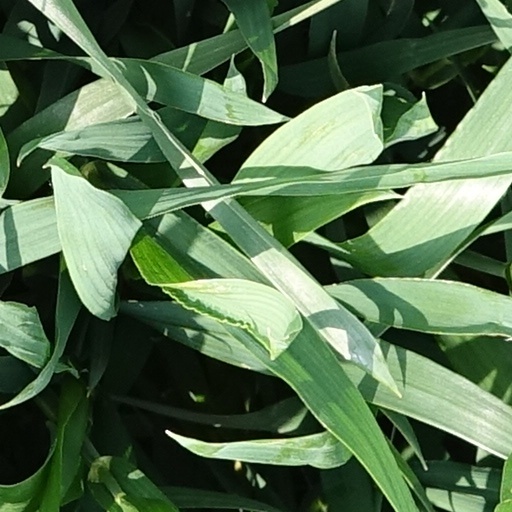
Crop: wheat